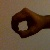
The image shows a hand gesture representing the number 0 in Indian Sign Language.